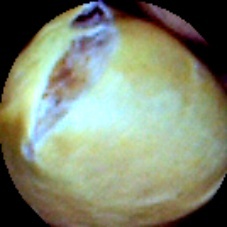
Label: Broken